B. J. Whitmer

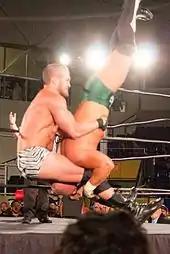
This piledriver onto the ring apron that Mike Bennett (left) executed on Whitmer (right) in 2013 resulted in Whitmer suffering a legitimate neck injury

On February 17, 2012, Whitmer returned to ROH after a four-year absence, where he lost to ROH World Television Champion Jay Lethal in a non-title Proving Ground match. After this, Whitmer allied himself with Rhett Titus to feud with Wrestling's Greatest Tag Team. Both teams competed against each other at Glory By Honor XI and a street fight at , where Whitmer and Titus lost both matches, the second of which saw Haas throw Whitmer into a table. As a result, Haas and Whitmer faced each other at the 11th Anniversary Show in a No Holds Barred match, which Whitmer won by referee decision. On May 18, 2013, Whitmer unsuccessfully challenged Jay Briscoe for the World Championship. On June 22 at Best in the World 2013, Whitmer defeated Mike Bennett and both subsequently began feuding with each other. On July 12 at Reclamation, Whitmer and the newly renamed Michael Bennett faced off in a rematch, where Bennett defeated Whitmer. August 3 at All Star Extravaganza, Whitmer entered a tournament for the newly vacant World Championship, where he faced Bennett in a first round match. However, the match ended without a winner after Whitmer was legitimately injured after being piledriven on the ring apron. On September 20 at Death Before Dishonor XI, Whitmer announced his retirement due to the neck injury he suffered from Bennett's piledriver.